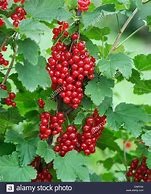
Label: redcurrant